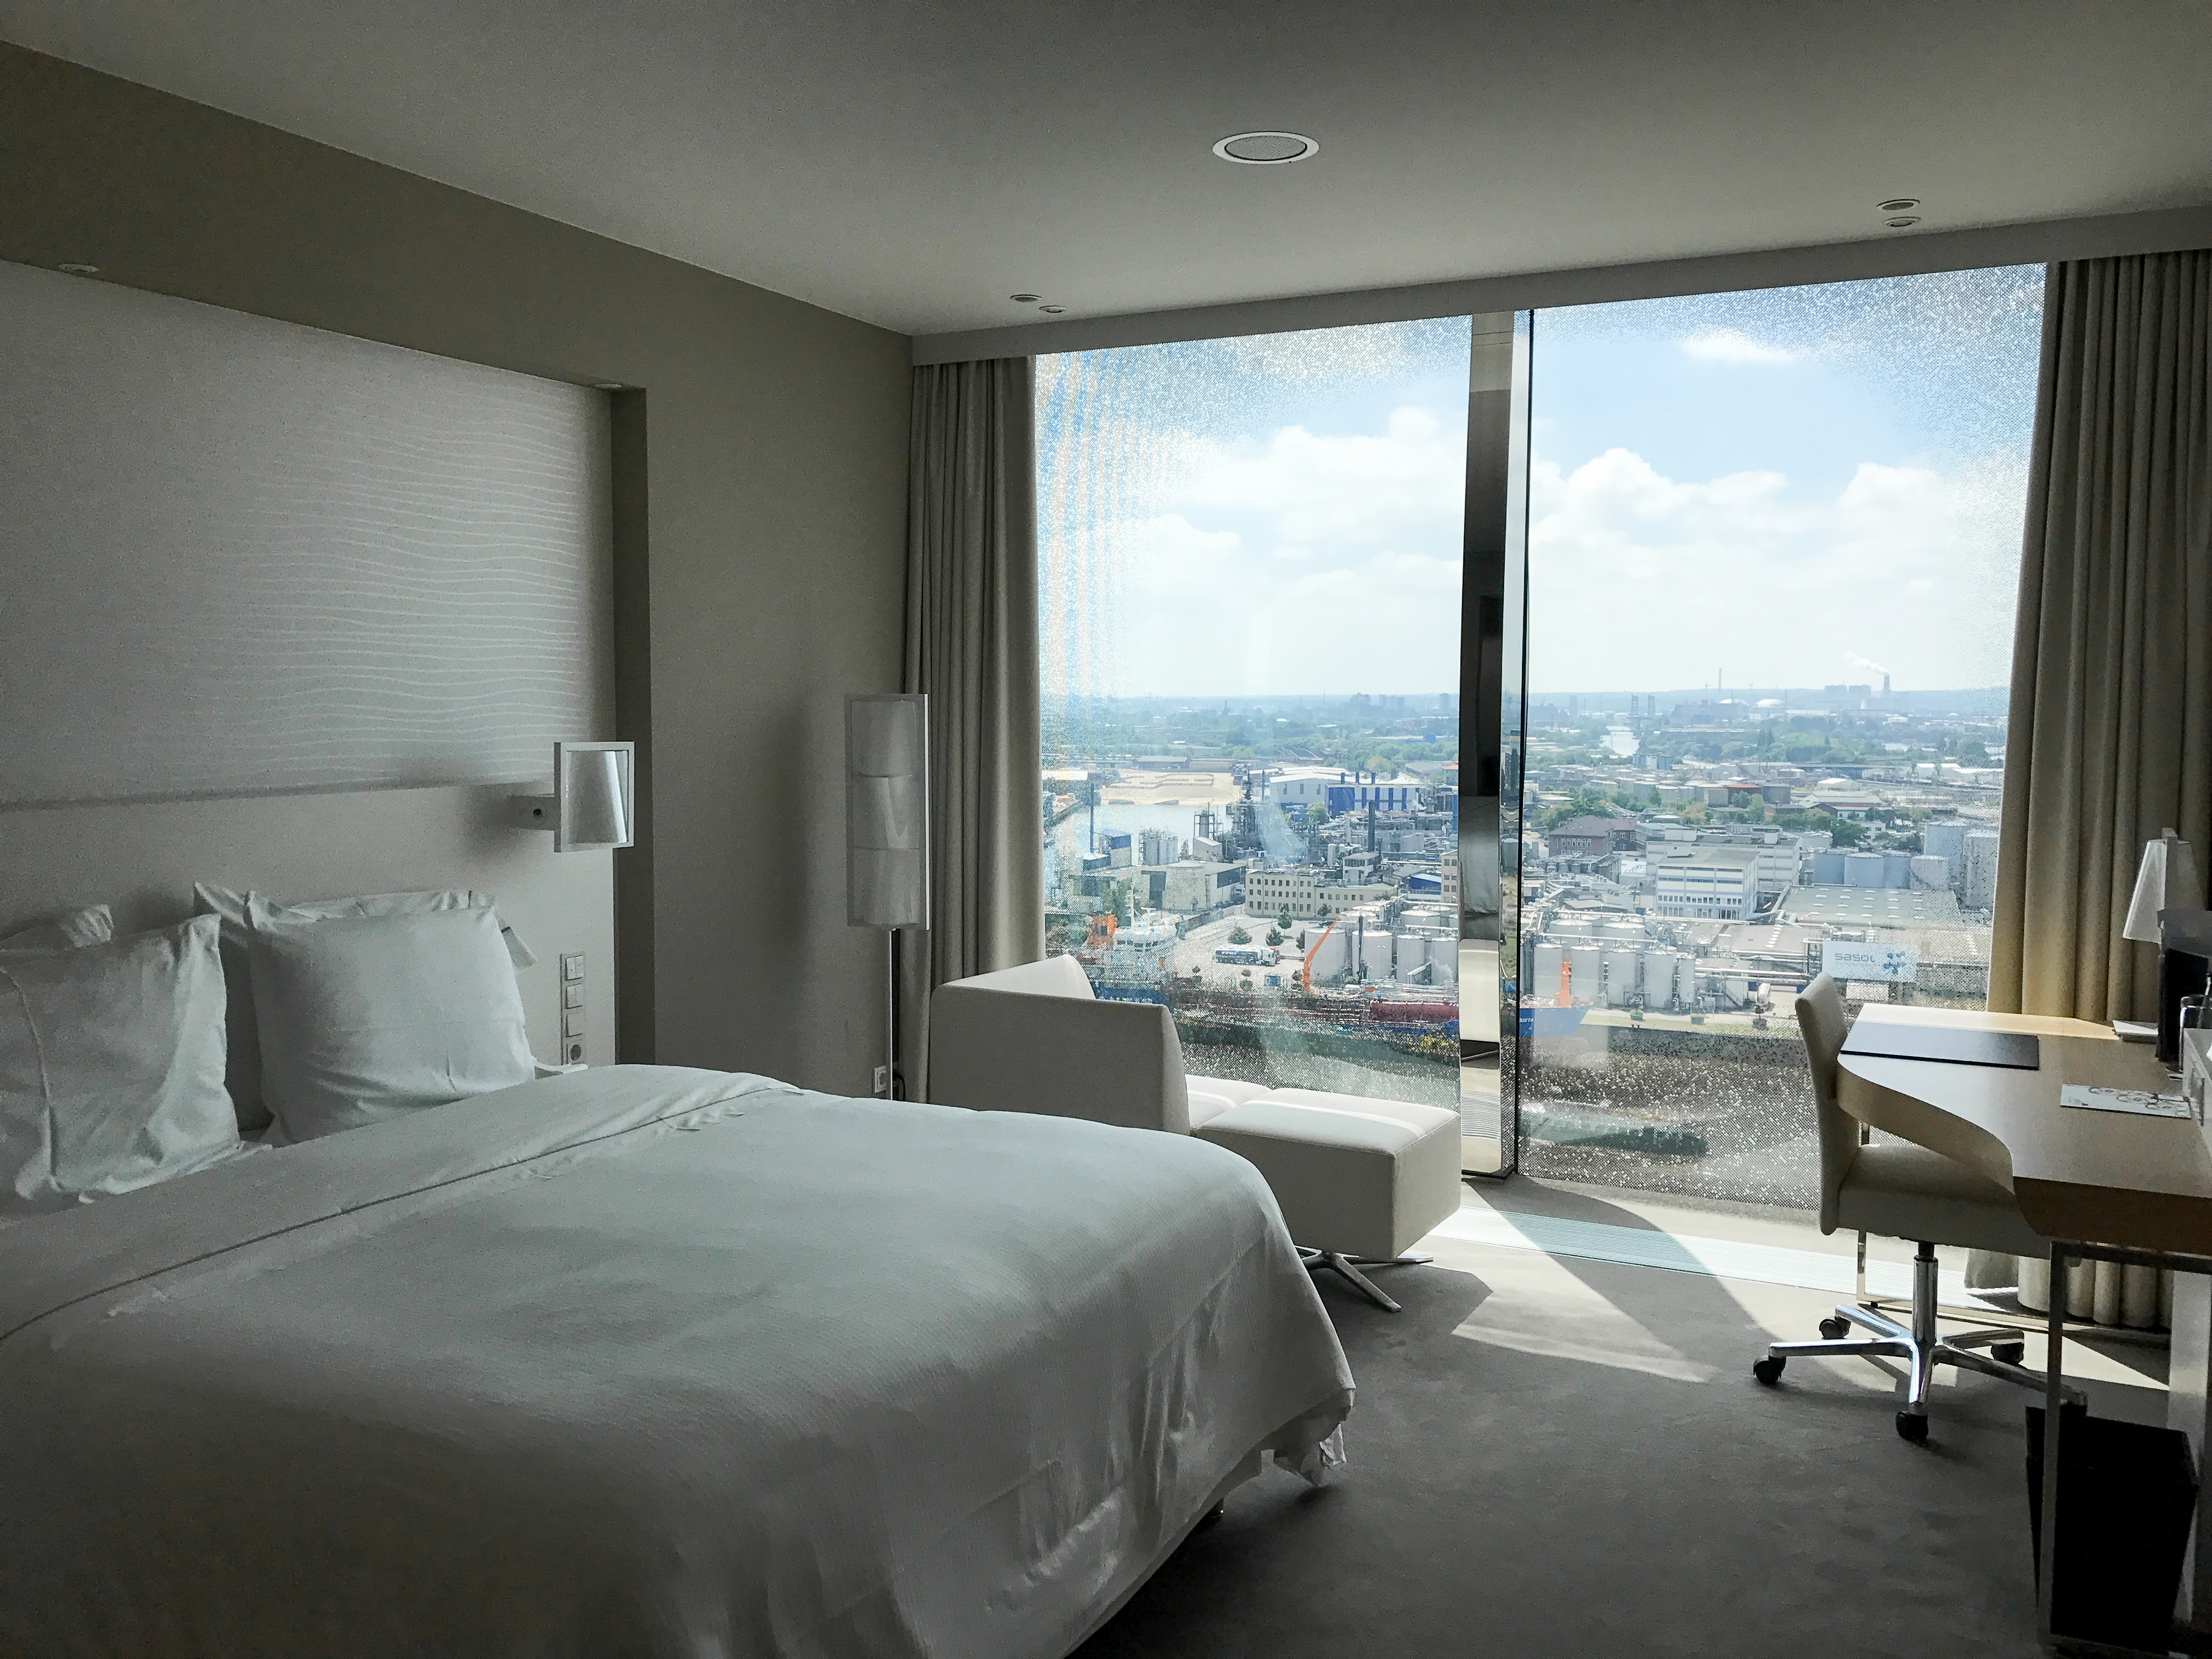
building, furniture, property, comfort, sky, table, cloud, azure, fixture, shade, textile, wood, interior design, bed frame, pillow, floor, lamp, flooring, bed, chair, hardwood, real estate, living room, ceiling, window, condominium, house, bedding, window treatment, linens, curtain, window covering, apartment, bedroom, bed sheet, bed skirt, den, room, mattress, door, throw pillow, wood flooring, penthouse apartment, mattress pad, daylighting, home, sash window, houseplant, boutique hotel, nightstand, duvet cover, coffee table, glass, hotel, laminate flooring, estate, box spring